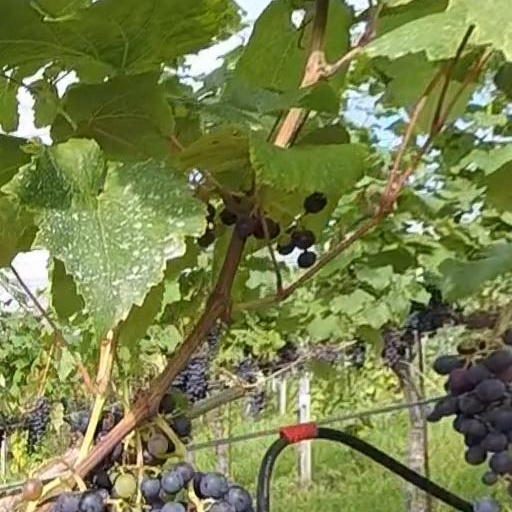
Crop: grape